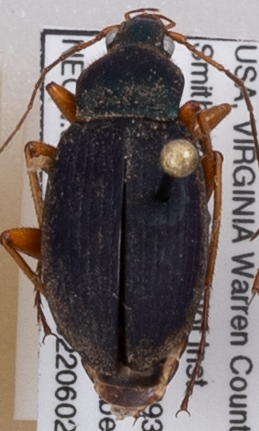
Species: Chlaenius aestivus
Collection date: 2022-06-02
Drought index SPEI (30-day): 2.09
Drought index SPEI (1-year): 0.534
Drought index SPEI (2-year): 0.8